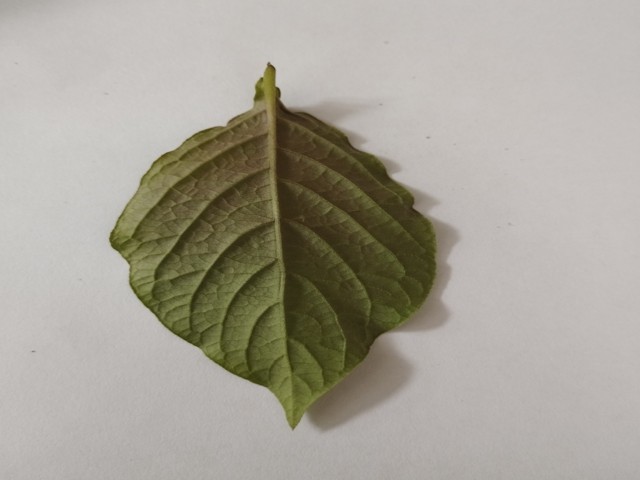
Plant: apang